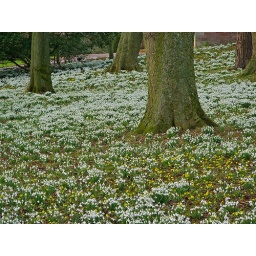
A carpet of white snowdrops and yellow winter aconites in a garden in East Lothian.